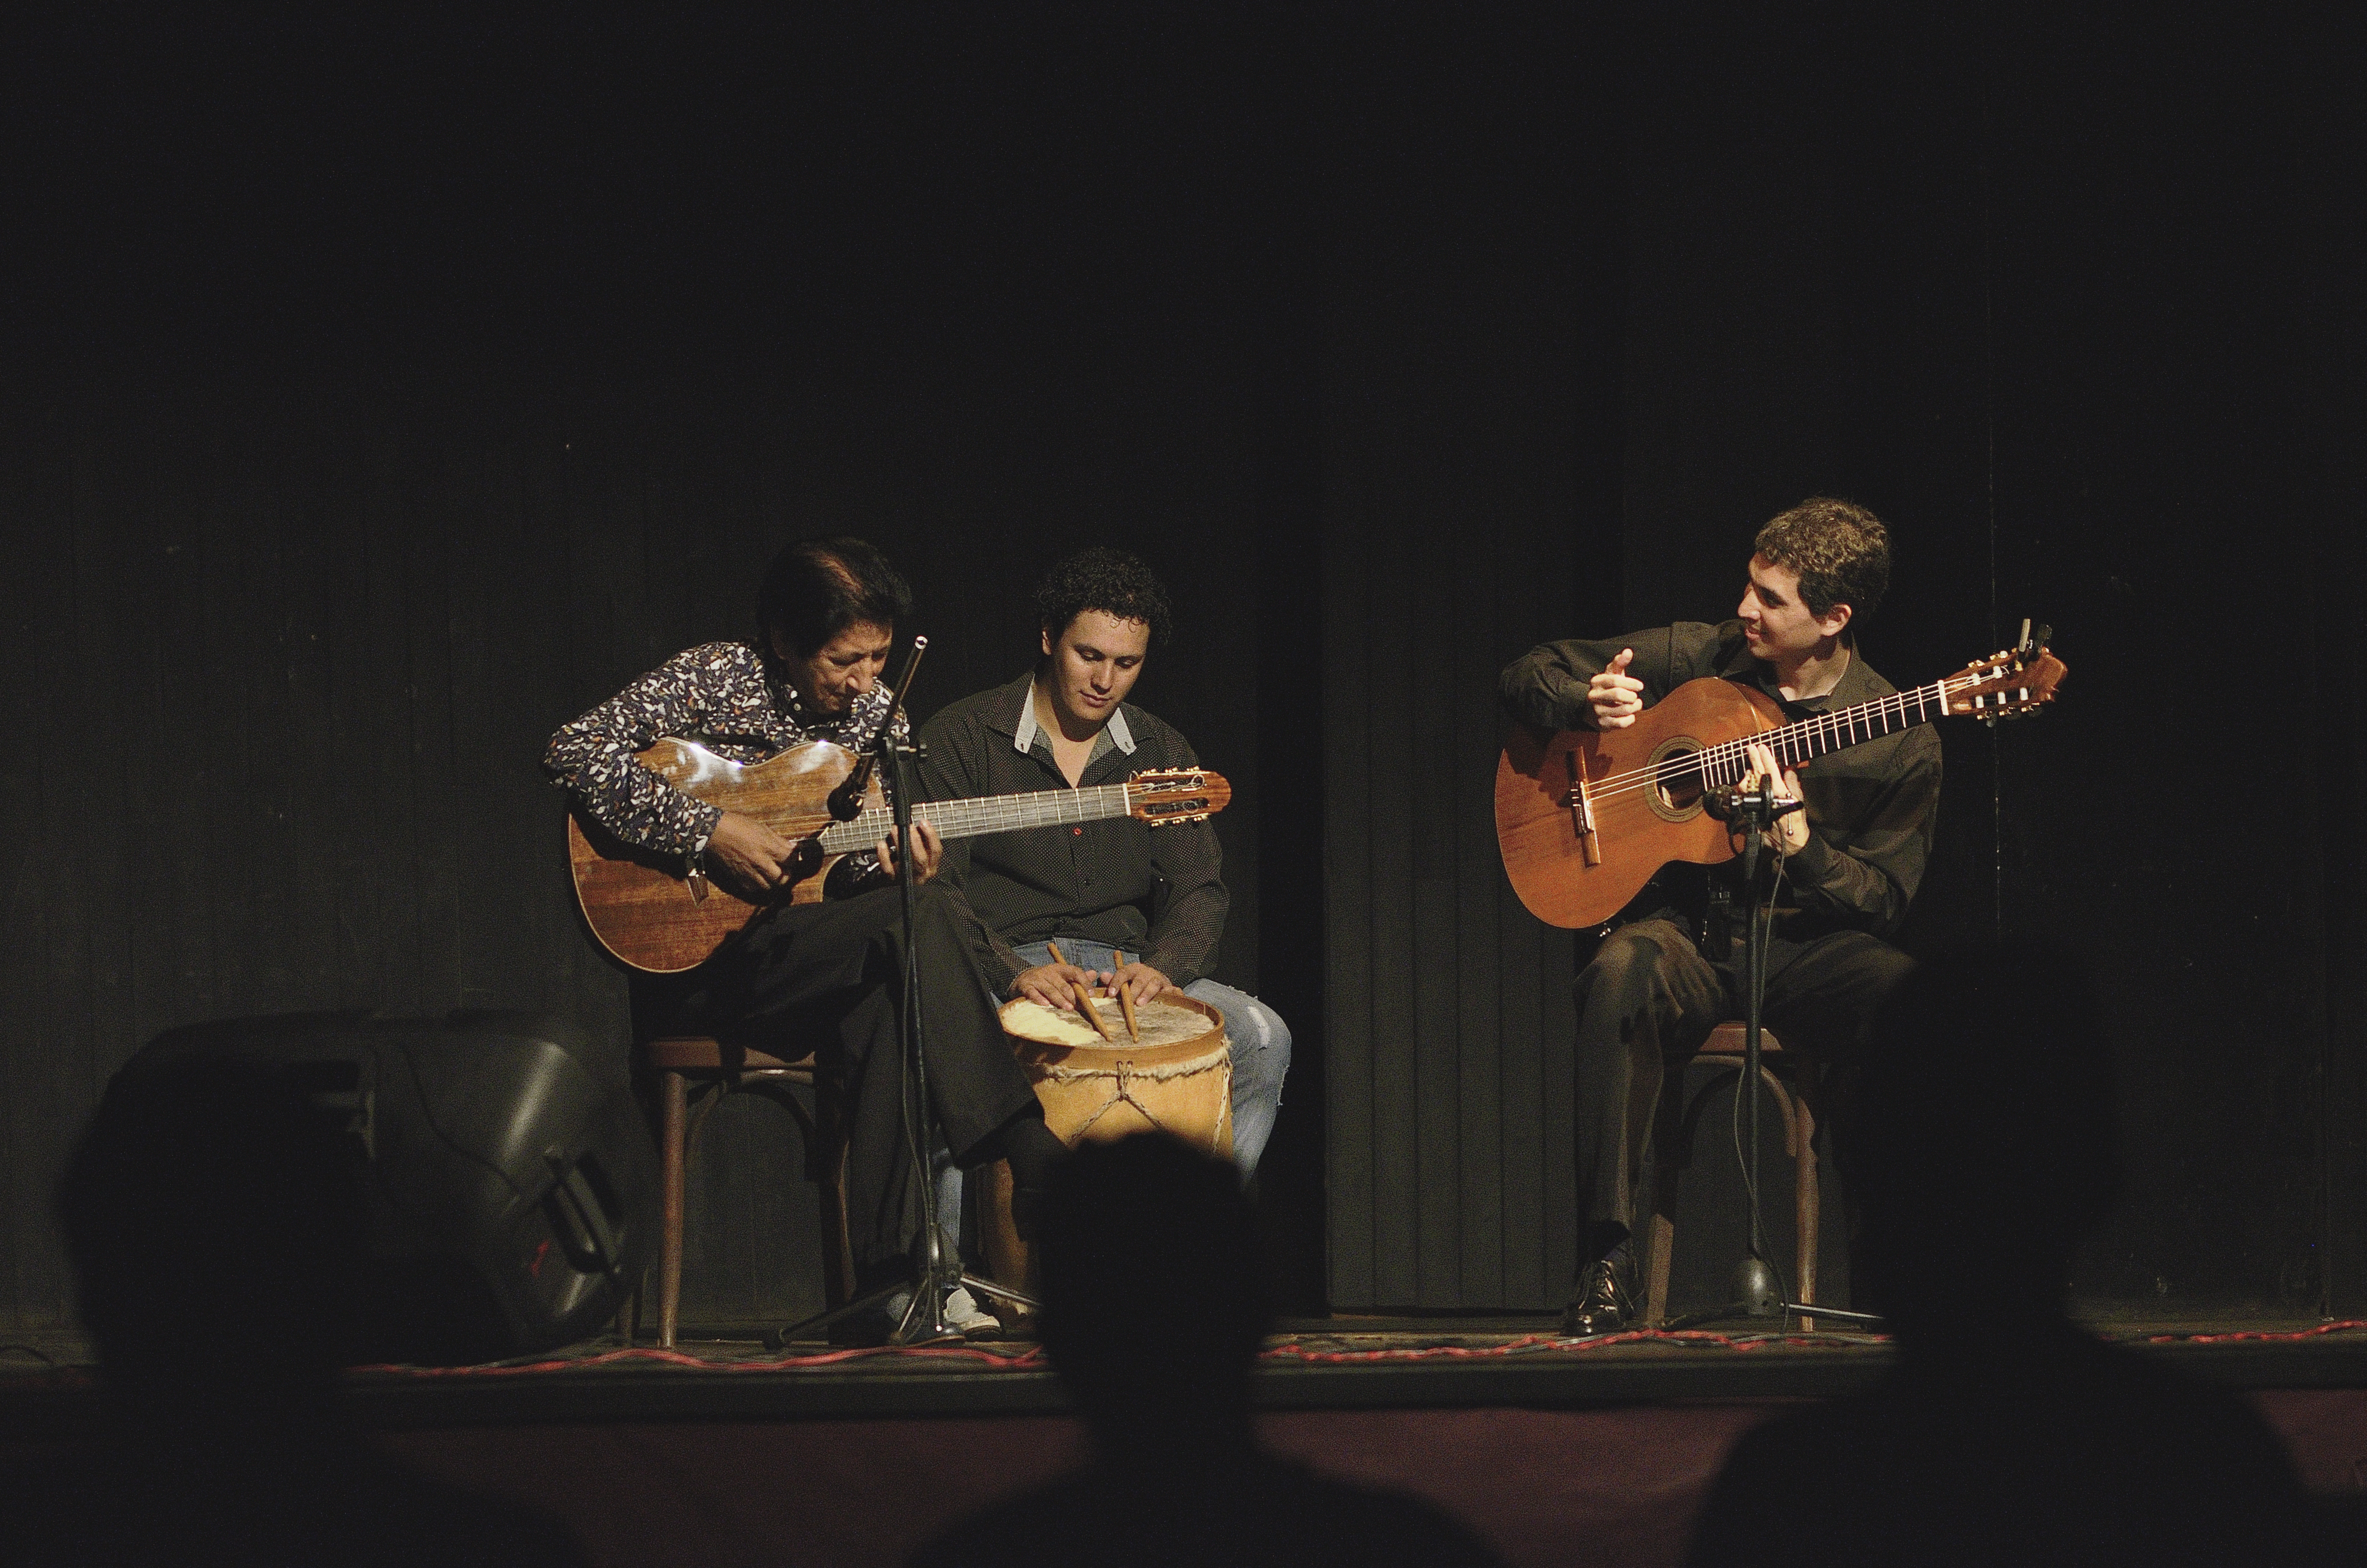
music, guitar, dance, musician, performance art, stage, performance, guitarist, davidluna, concierto, eldorado, eibl, musica, concerto, guitarra, criolla, carlosacua, carlitosacua, acua, entertainment, performing arts, string instrument, musical theatre